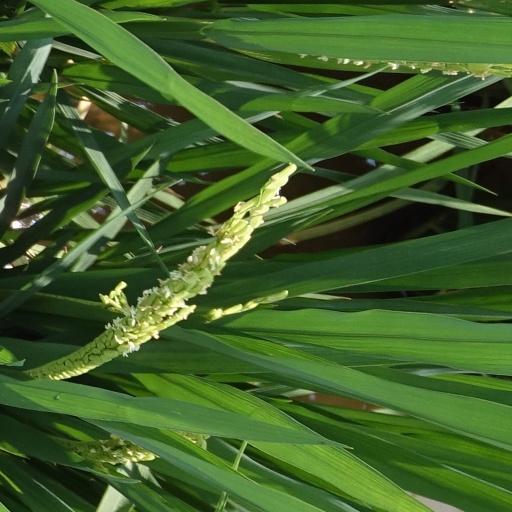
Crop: rice